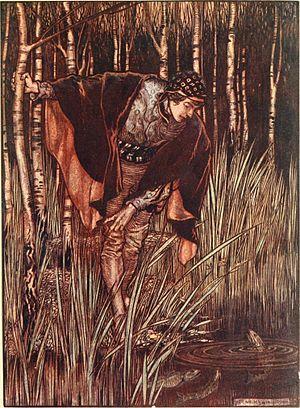
Le Serpent blanc est un conte de fée allemand des frères Grimm, présent depuis la première édition en 17ᵉ place des Contes de l'enfance et du foyer.